Goldsbrough Mort & Co.

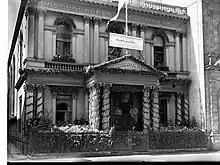
Goldsbrough Mort Building in King William Street, Adelaide, decorated for State centenary, 1936

Prominent South Australian architect F. Kenneth Milne designed a woolstore for Goldsborough Mort at Port Adelaide.